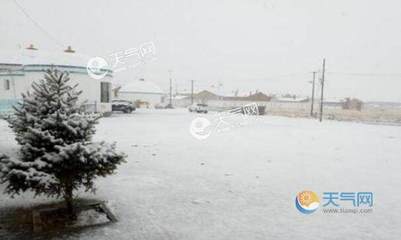
Weather: snow or frosty